Ekiben

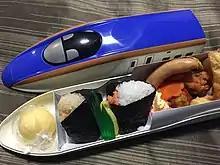
"Ekiben" served in a decorative box designed after the E7 Series Shinkansen

Rail travel in Japan boomed after the Second World War, and with it the popularity of "ekiben". Sales of "ekiben" was further spurred on in the 1970s by "Ekiben Hitoritabi", a drama based on a manga about a person who travelled round Japan to taste the "ekiben" in different parts of the country. At its height in the mid 1980s, it was estimated that twelve million boxes were consumed daily. This "Golden Age" of "ekiben", however, ended in the 1980s when air travel became popular and the introduction of faster trains became more widespread. Prior to the 1980s, air travel was expensive and travelers tended to use trains which were then much slower, therefore "ekiben" were necessary during their long train journeys. Faster trains such as the Shinkansen also eliminated many stops along a railway journey, which contributed to its decline, and some stations no longer offer "ekiben". From 1987 to 2008, there was a 50% decline in the number of "ekiben" makers. However, the popularity of the "ekiben" increased when the dining car was discontinued in the 1990s, eventually gaining popularity on the Shinkansen aside from remaining popular on the slower but cheaper commuter trains.